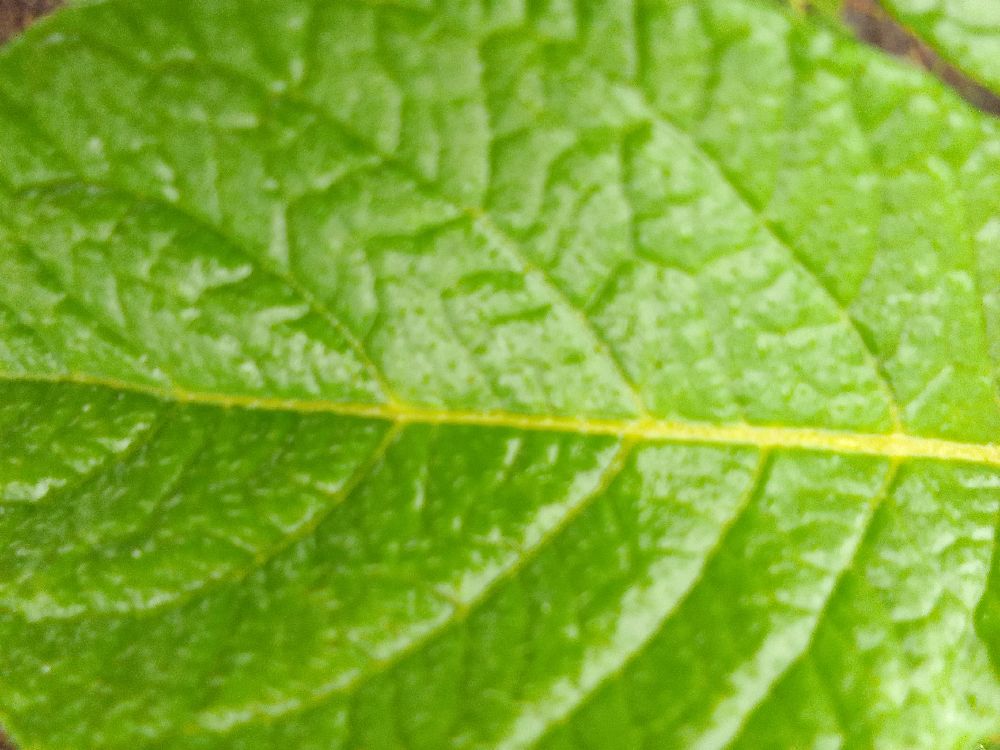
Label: Healthy